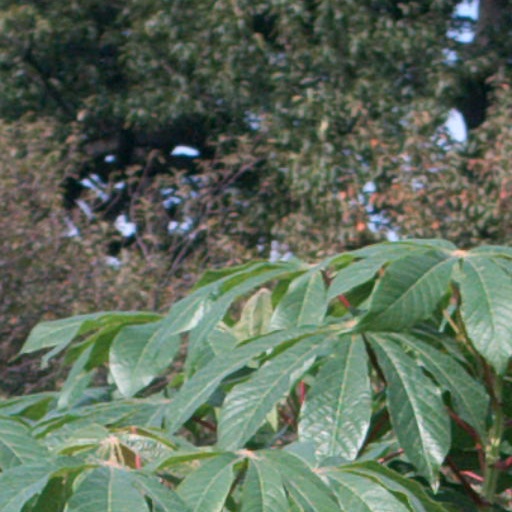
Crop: cassava